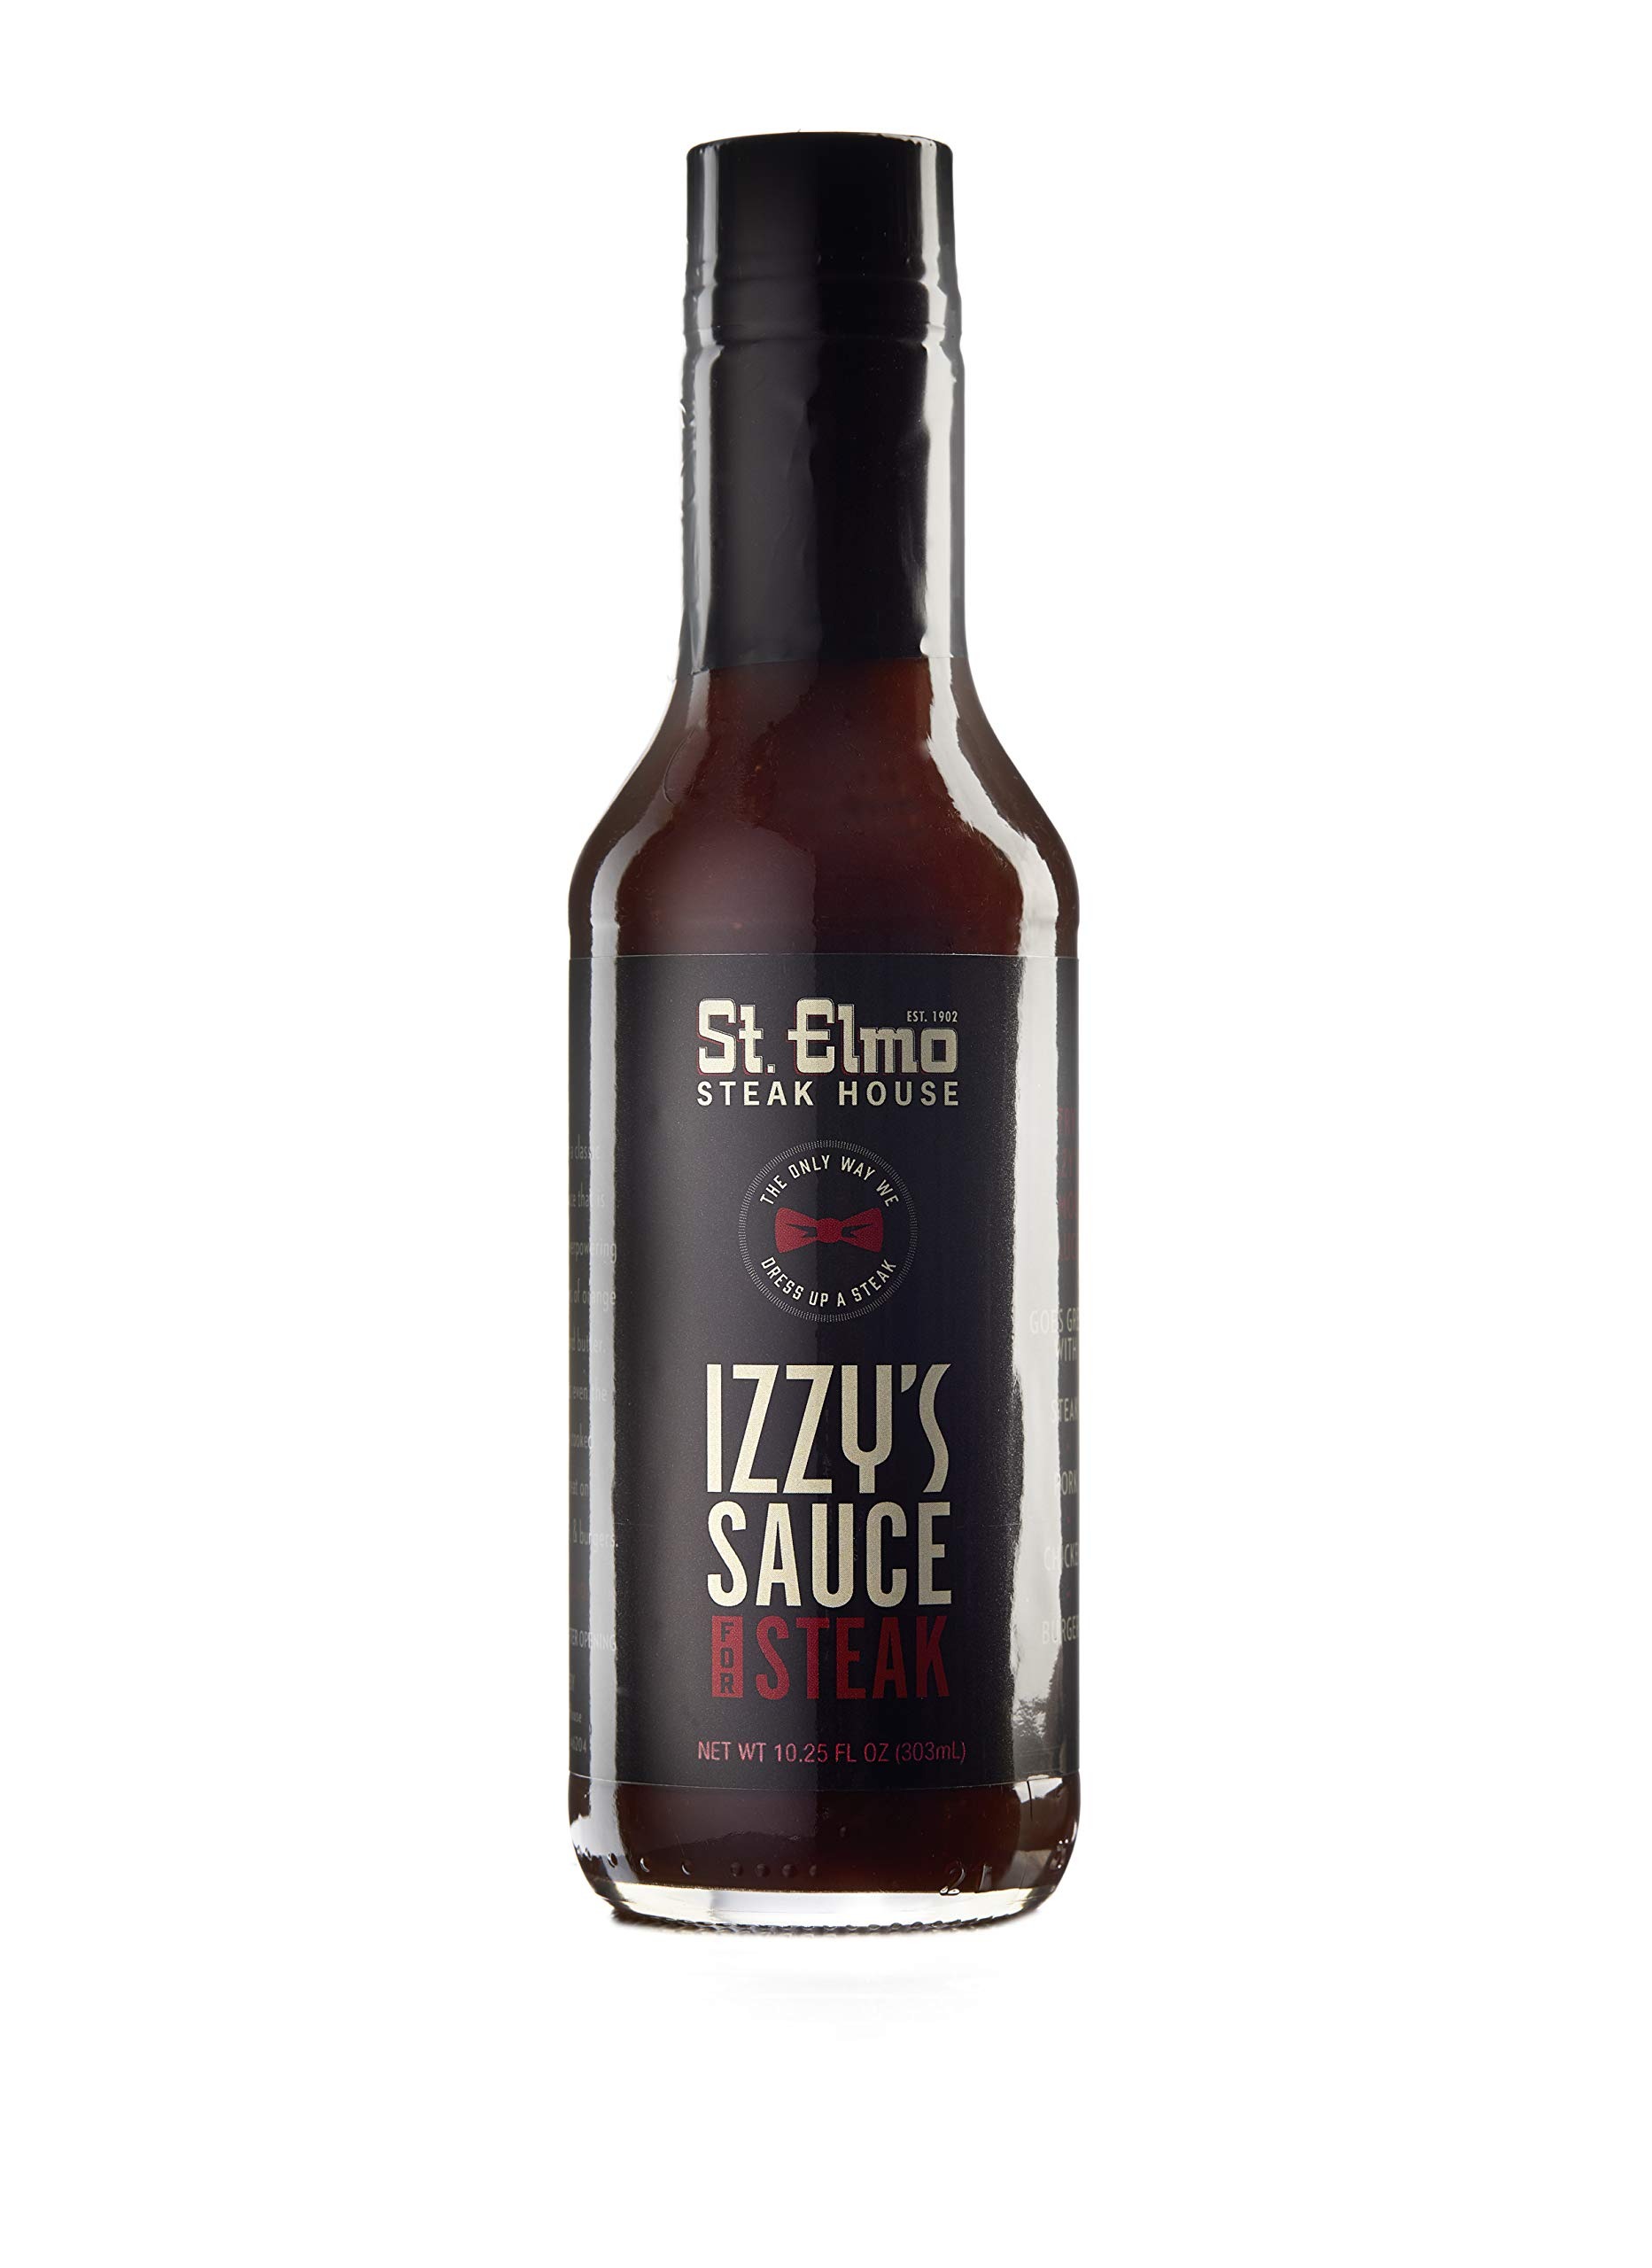
Item Name: St. Elmo Steak Sauce
Bullet Point 1: STORAGE – St. Elmo Izzy’s Sauce should be refrigerated after opening. If stored, the sauce typically has a best-by date of over 12 months.
Bullet Point 2: STORAGE – St. Elmo Izzy’s Sauce should be refrigerated after opening. If stored, the sauce typically has a best-by date of over 12 months.
Product Description: Izzy Sauce is a classic steakhouse sauce that is bold yet not overpowering with rich flavors of orange zest, brandy, and butter. It complements even the most perfectly cooked steak and is great on chops, chicken, and burgers. It's so good it may be worth the side-eye glances from steak purists.
Value: 10.75
Unit: Fl Oz

Price: 14.99